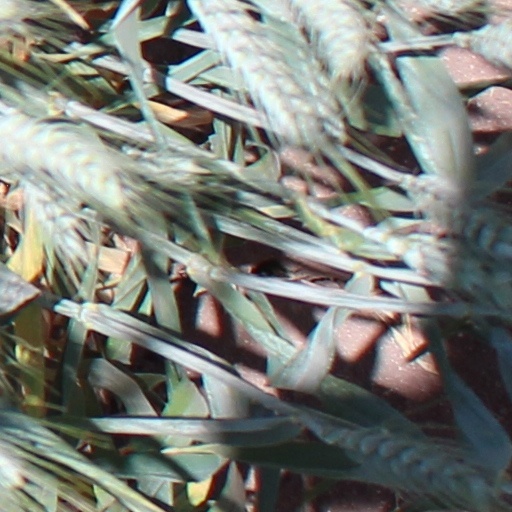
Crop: wheat